Meir Balaban

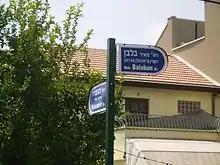
Meir Balaban commemorated in a street's name in Holon, Israel

He was the first outstanding historian of Polish Jewry and he is fairly considered as the founder of the historiography of Polish Jews. Among his works the most important ones are: